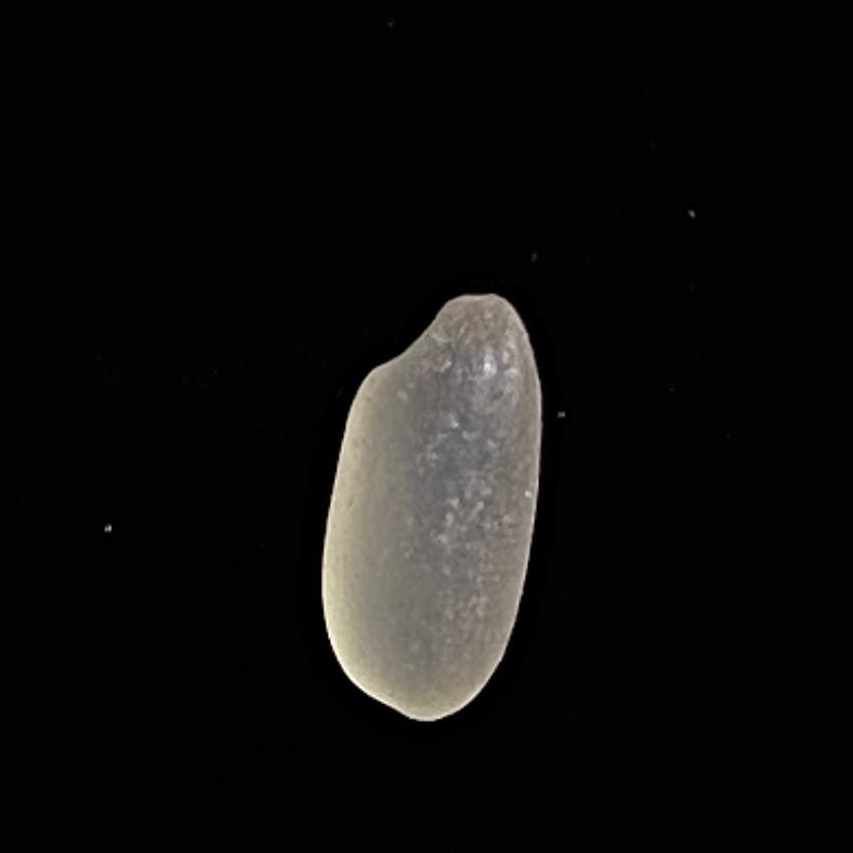
Rice variety: Gutisharna